Shopware

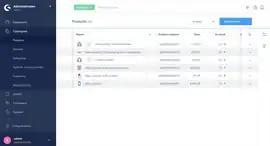
Shopware 6 Administration.

Shopware is developed in the PHP programming language. It requires a relational MySQL database.